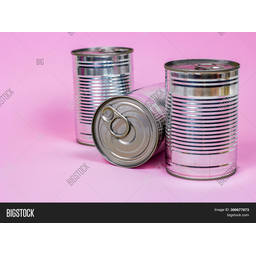
Label: metal